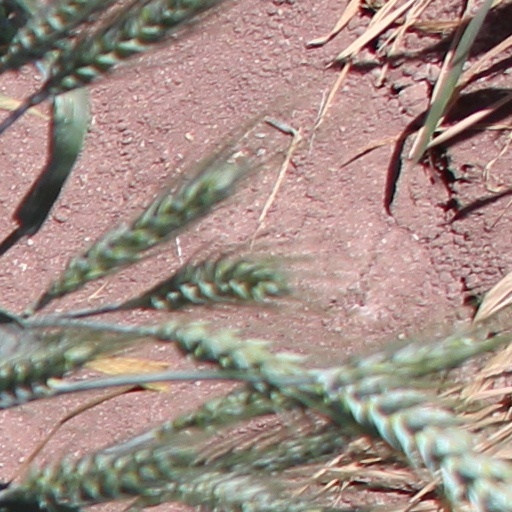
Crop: wheat